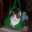
Label: cat